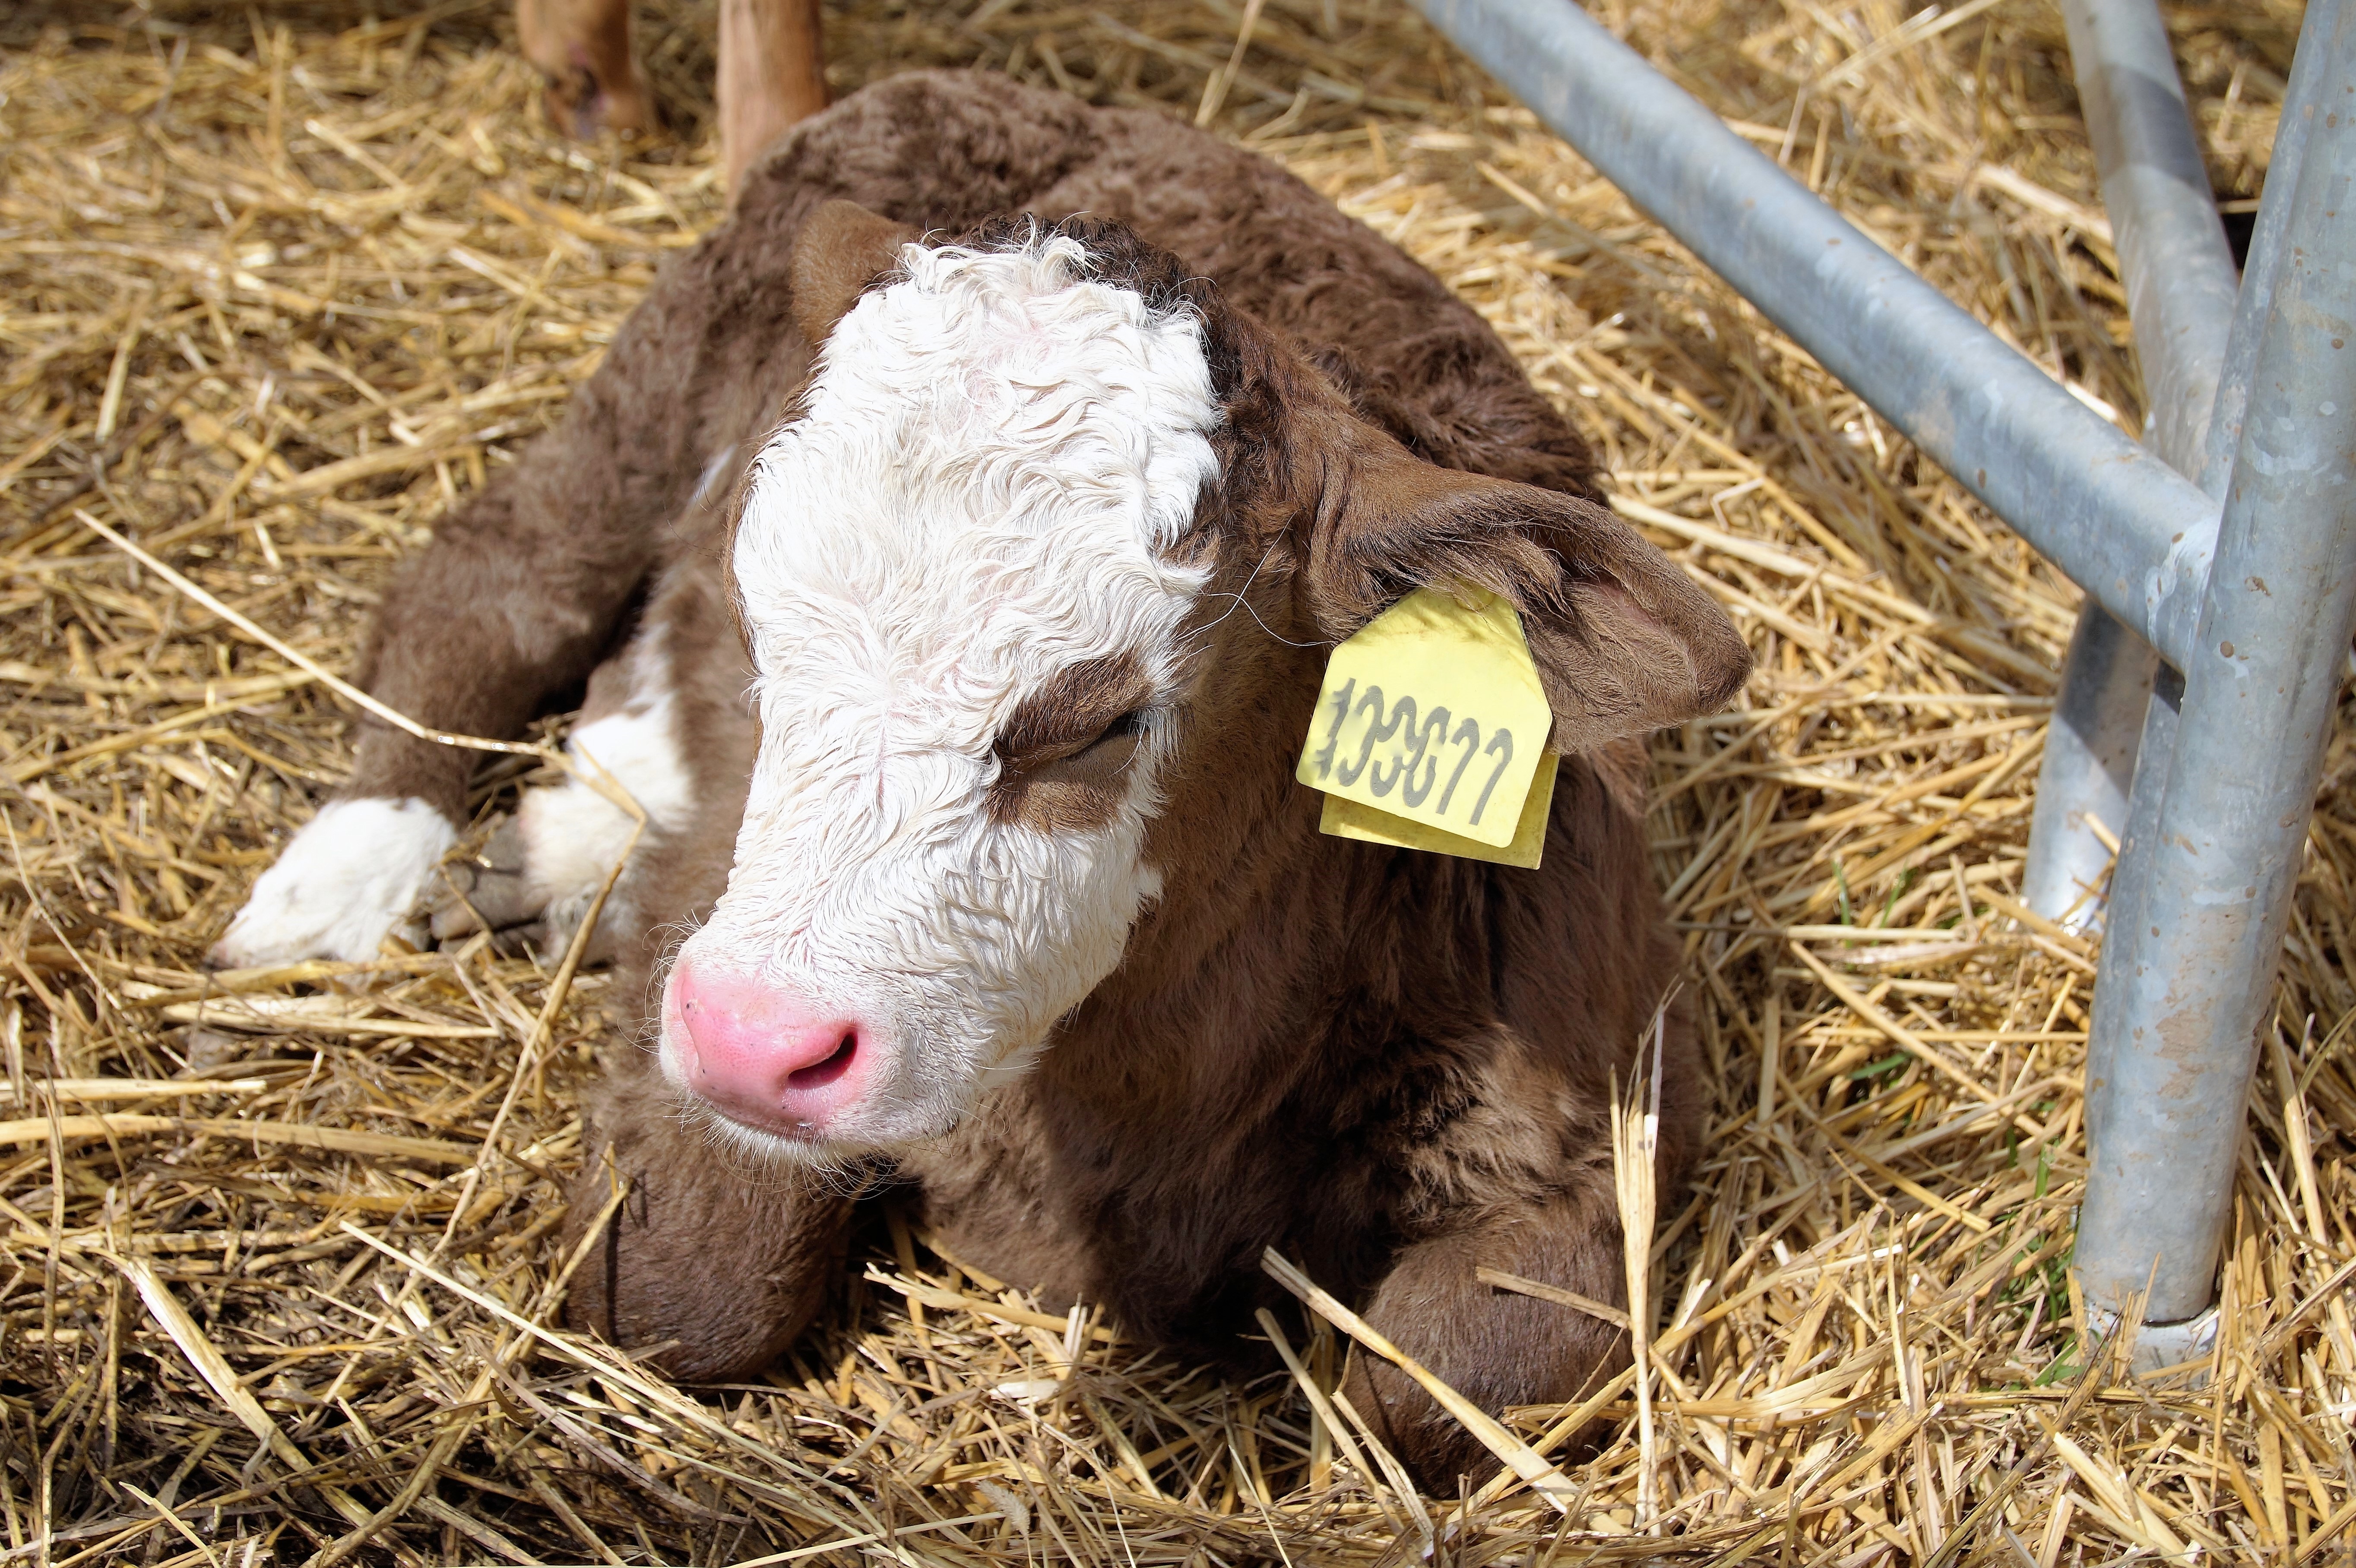
grass, sun, field, farm, pet, cow, sleeping, pasture, grazing, sheep, mammal, rest, agriculture, calf, vertebrate, sheeps, resting, cub, cattle like mammal, cow goat family